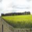
Label: plain